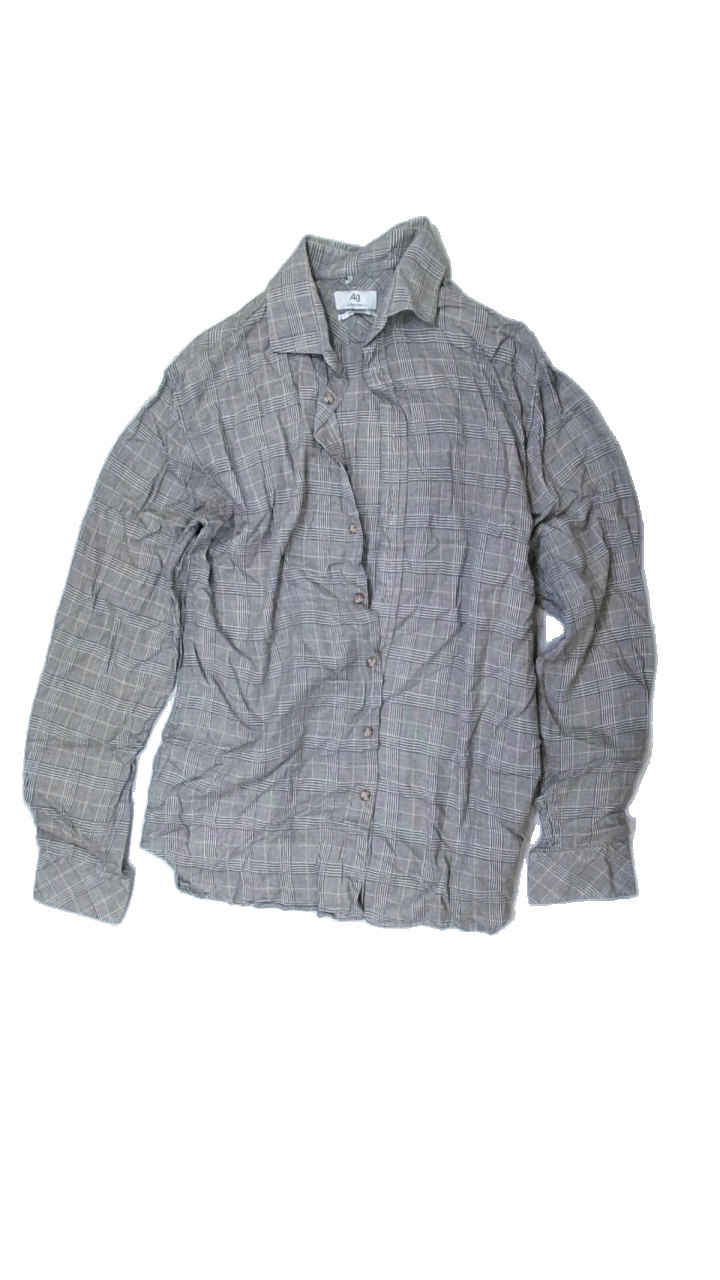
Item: Shirt (Men)
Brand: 43
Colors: Grey, Beige, White
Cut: Tight
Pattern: Checkered print
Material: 88% Cott 12% Cont?
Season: All
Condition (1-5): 5
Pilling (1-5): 5
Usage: Reuse
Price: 50-100